Diana, Princess of Wales

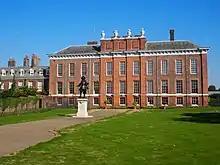
Kensington Palace (pictured in 2018), Diana's home and the site of her 1995 "Panorama" interview

The journalist Martin Bashir interviewed Diana for the BBC current affairs show "Panorama". The interview was broadcast on 20 November 1995. Diana discussed her own and her husband's extramarital affairs. Referring to Charles's relationship with Parker Bowles, she said: "Well, there were three of us in this marriage, so it was a bit crowded." She also expressed doubt about her husband's suitability for kingship. The authors Tina Brown, Sally Bedell Smith, and Sarah Bradford support Diana's admission in the interview that she had suffered from depression, bulimia and had engaged numerous times in the act of self-harm; the show's transcript records Diana confirming many of her mental health problems. The combination of illnesses from which Diana herself said she suffered resulted in some of her biographers opining that she had borderline personality disorder. It was later revealed that Bashir had used forged bank statements to win Diana and her brother's trust to secure the interview, falsely indicating people close to her had been paid for spying. Lord Dyson conducted an independent inquiry into the issue and concluded that Bashir had "little difficulty in playing on [Diana's] fears and paranoia", a sentiment that was shared by Diana's son William.